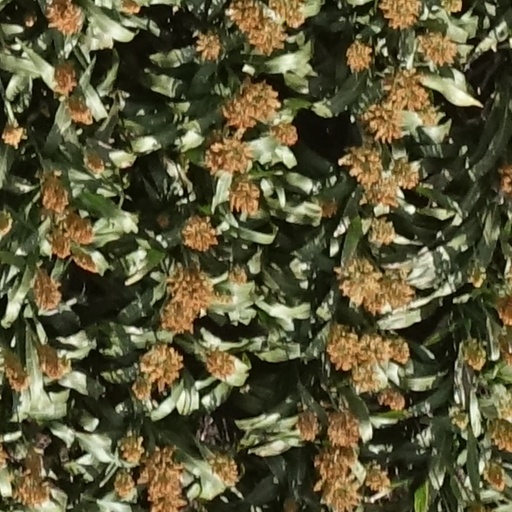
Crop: sorghum